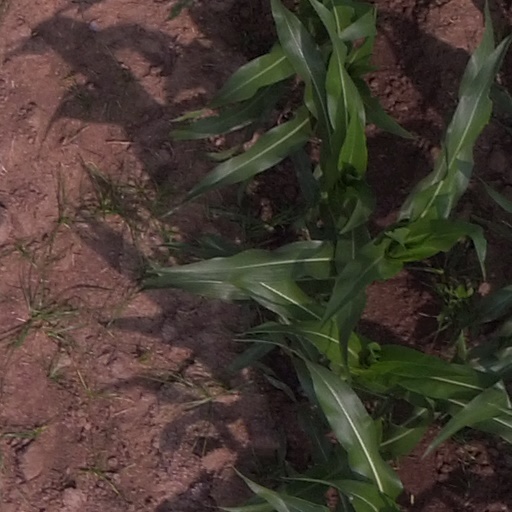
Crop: maize; corn